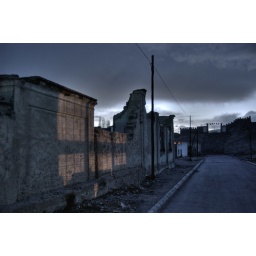
the gate to the stone city is in the back right. (i took this when it was almost black out)